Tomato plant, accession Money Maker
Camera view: bottom (45 deg); turntable rotation: 270 degrees
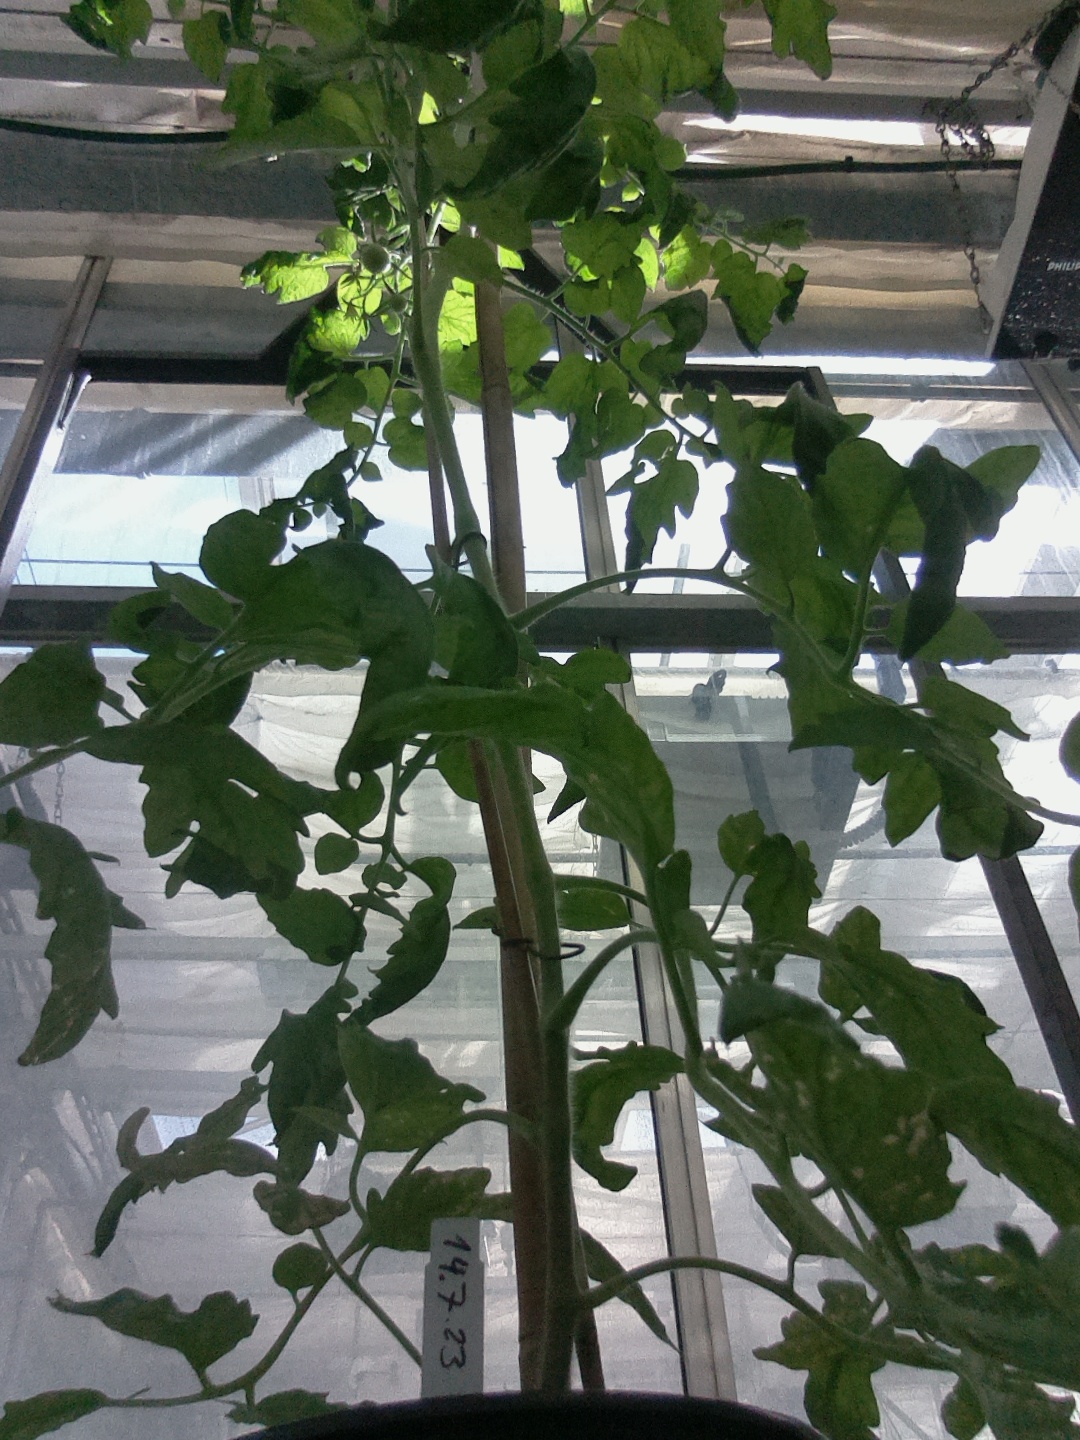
BBCH growth stage 70: Fruits at the main stem or branches visibles